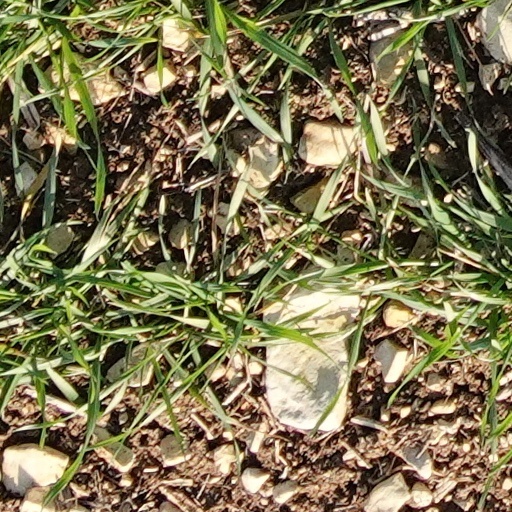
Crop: wheat